Crédit Mobilier

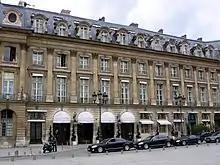
Former seat of the Crédit Mobilier on Place Vendôme in Paris, since 1898 the Hôtel Ritz

The Crédit Mobilier (officially the Société Générale du Crédit Mobilier) was a French banking company created in 1852 by the Pereire brothers, and one of the world’s most significant and influential financial institutions in the mid-19th century.